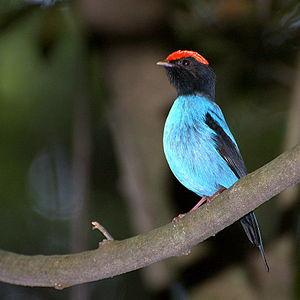
La province de Misiones est une province d'Argentine située dans le nord-est du pays. Elle est bordée à l'ouest par le Paraguay, à l'est du nord au sud par le Brésil et au sud-ouest par la province de Corrientes.